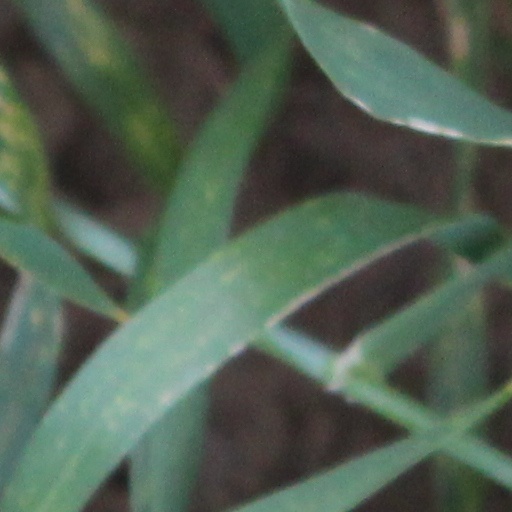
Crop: wheat